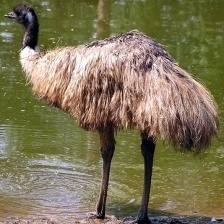
Species: EMU
Scientific name: DROMAIUS NOVAEHOLLANDIAE